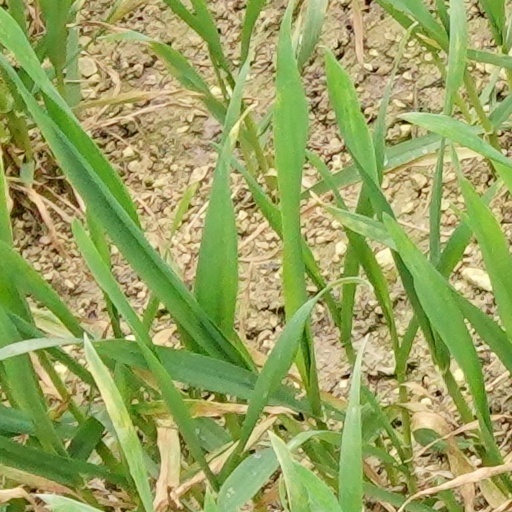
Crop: wheat